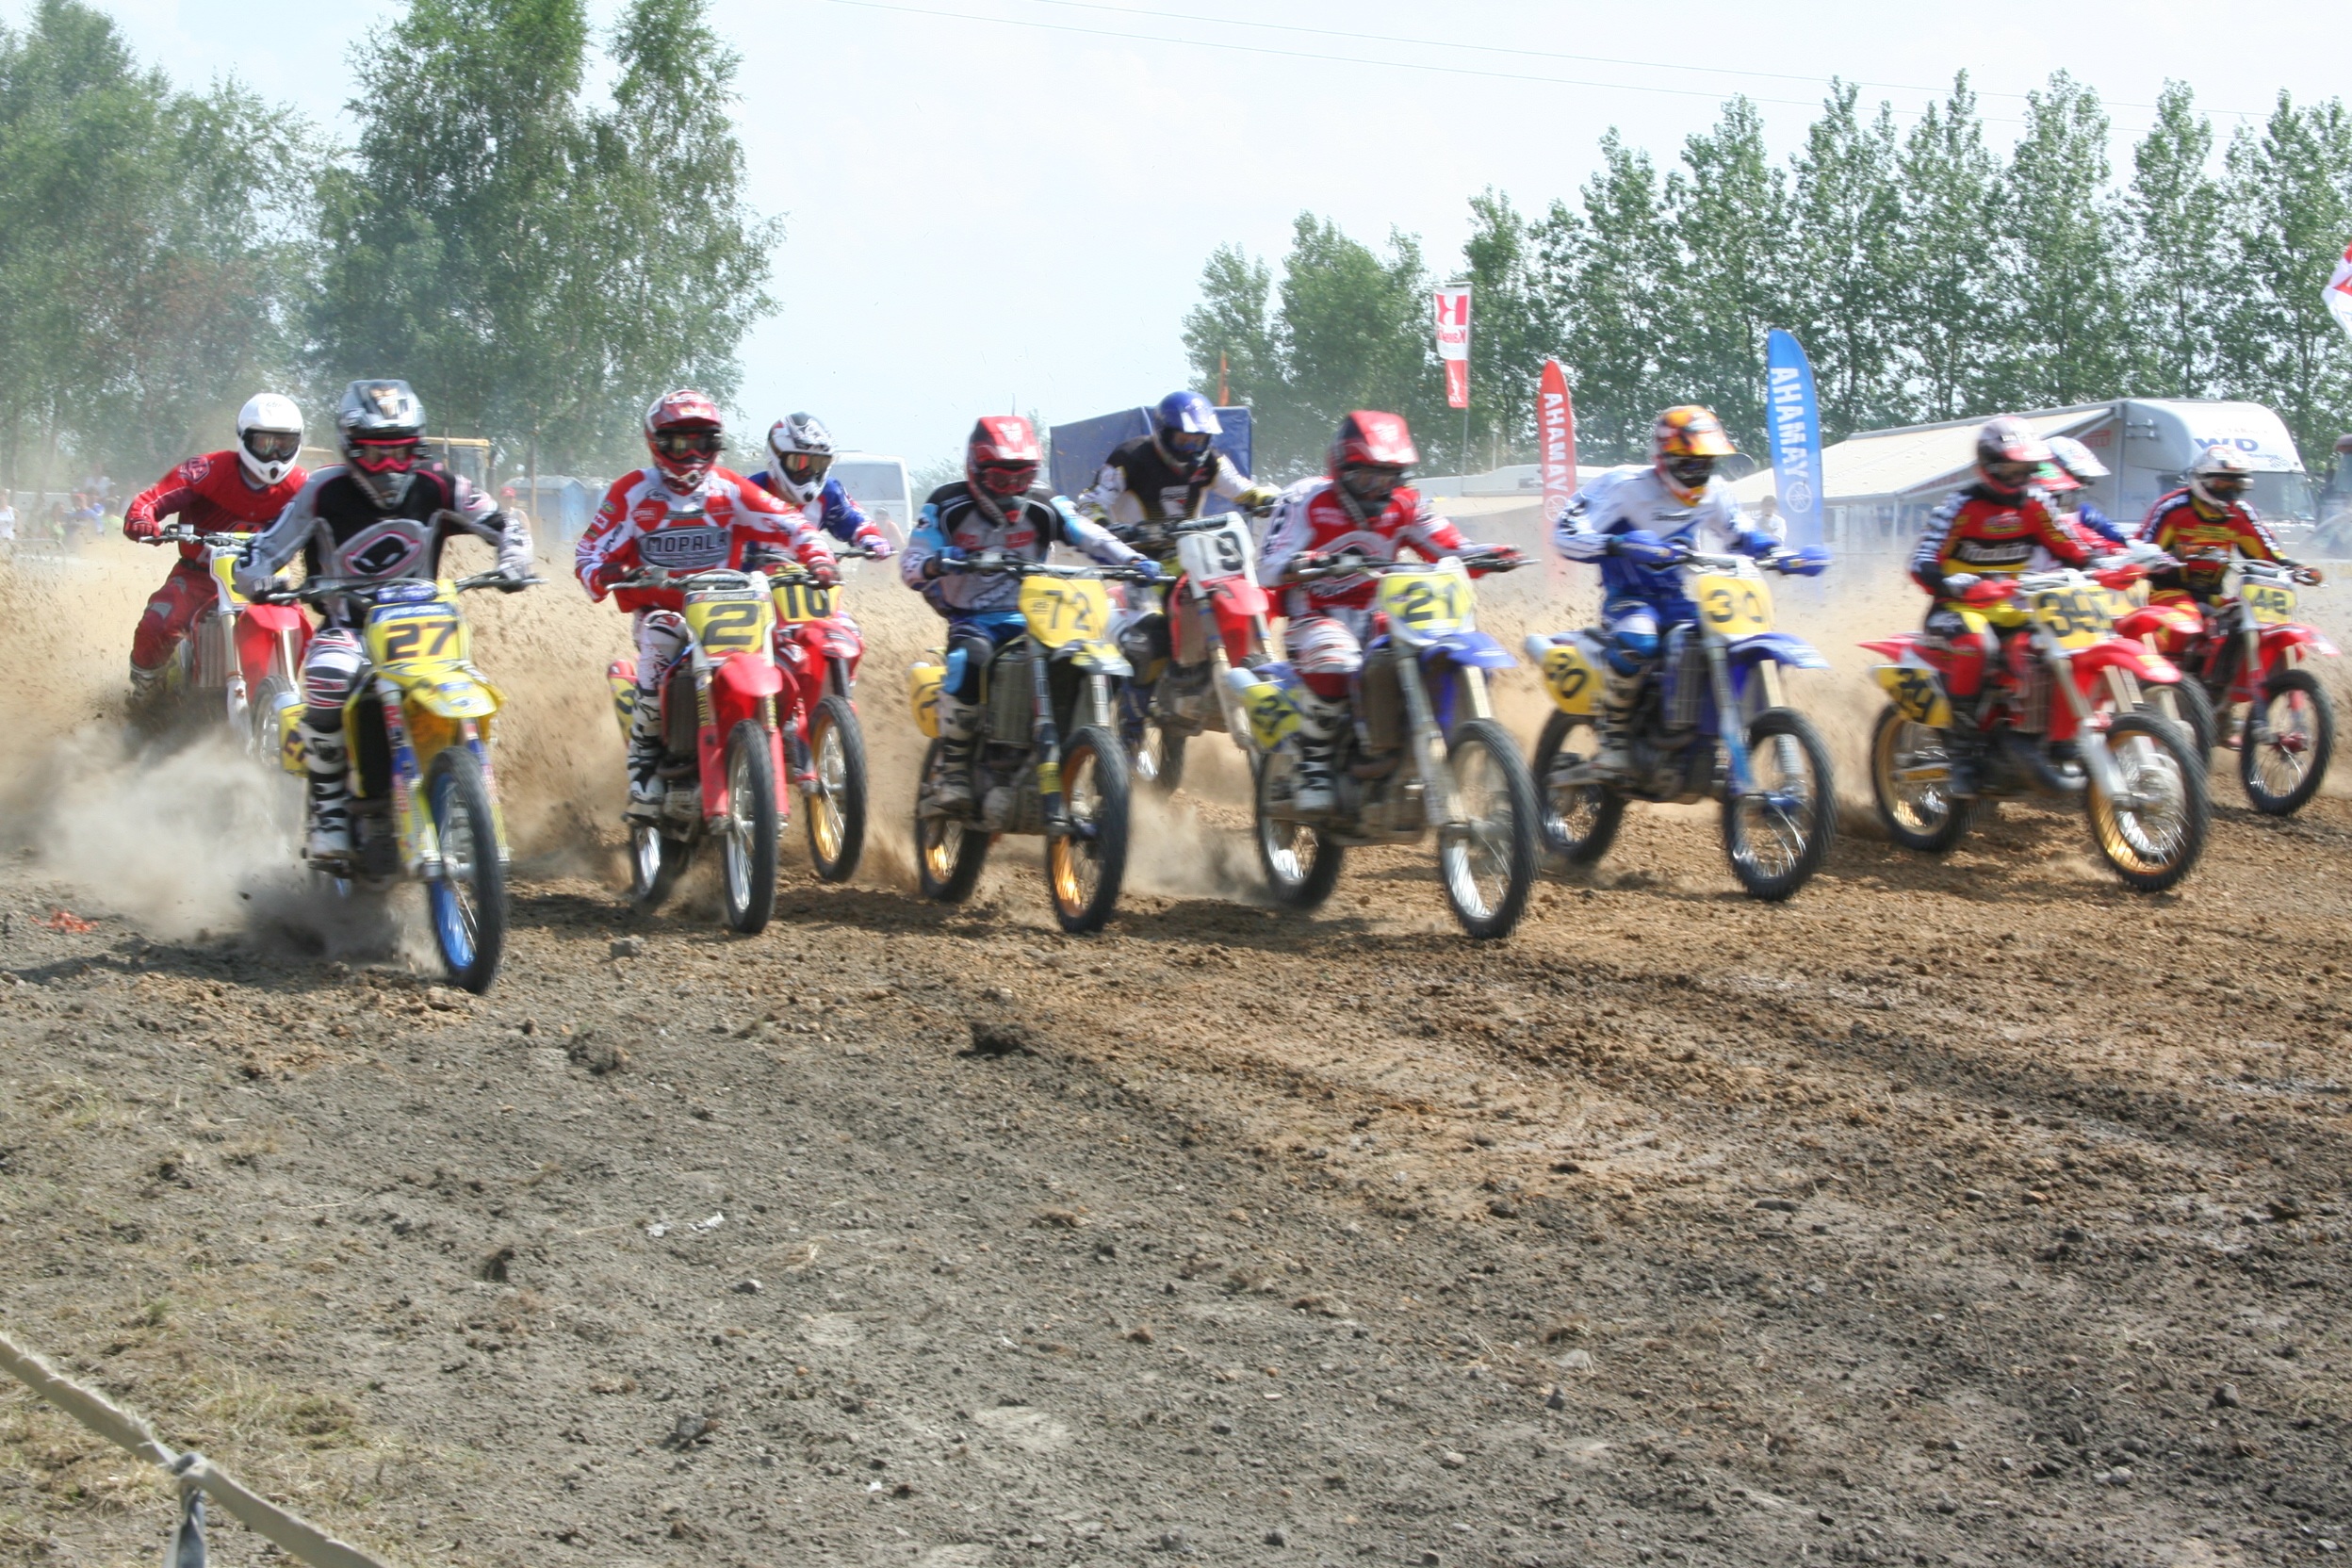
sport, motocross, extreme sport, speed, movement, race, sports, racing, motorsport, enduro, motorcycling, motorcycle racing, road racing, endurocross, dirt track racing, saint loi, morlanwelz